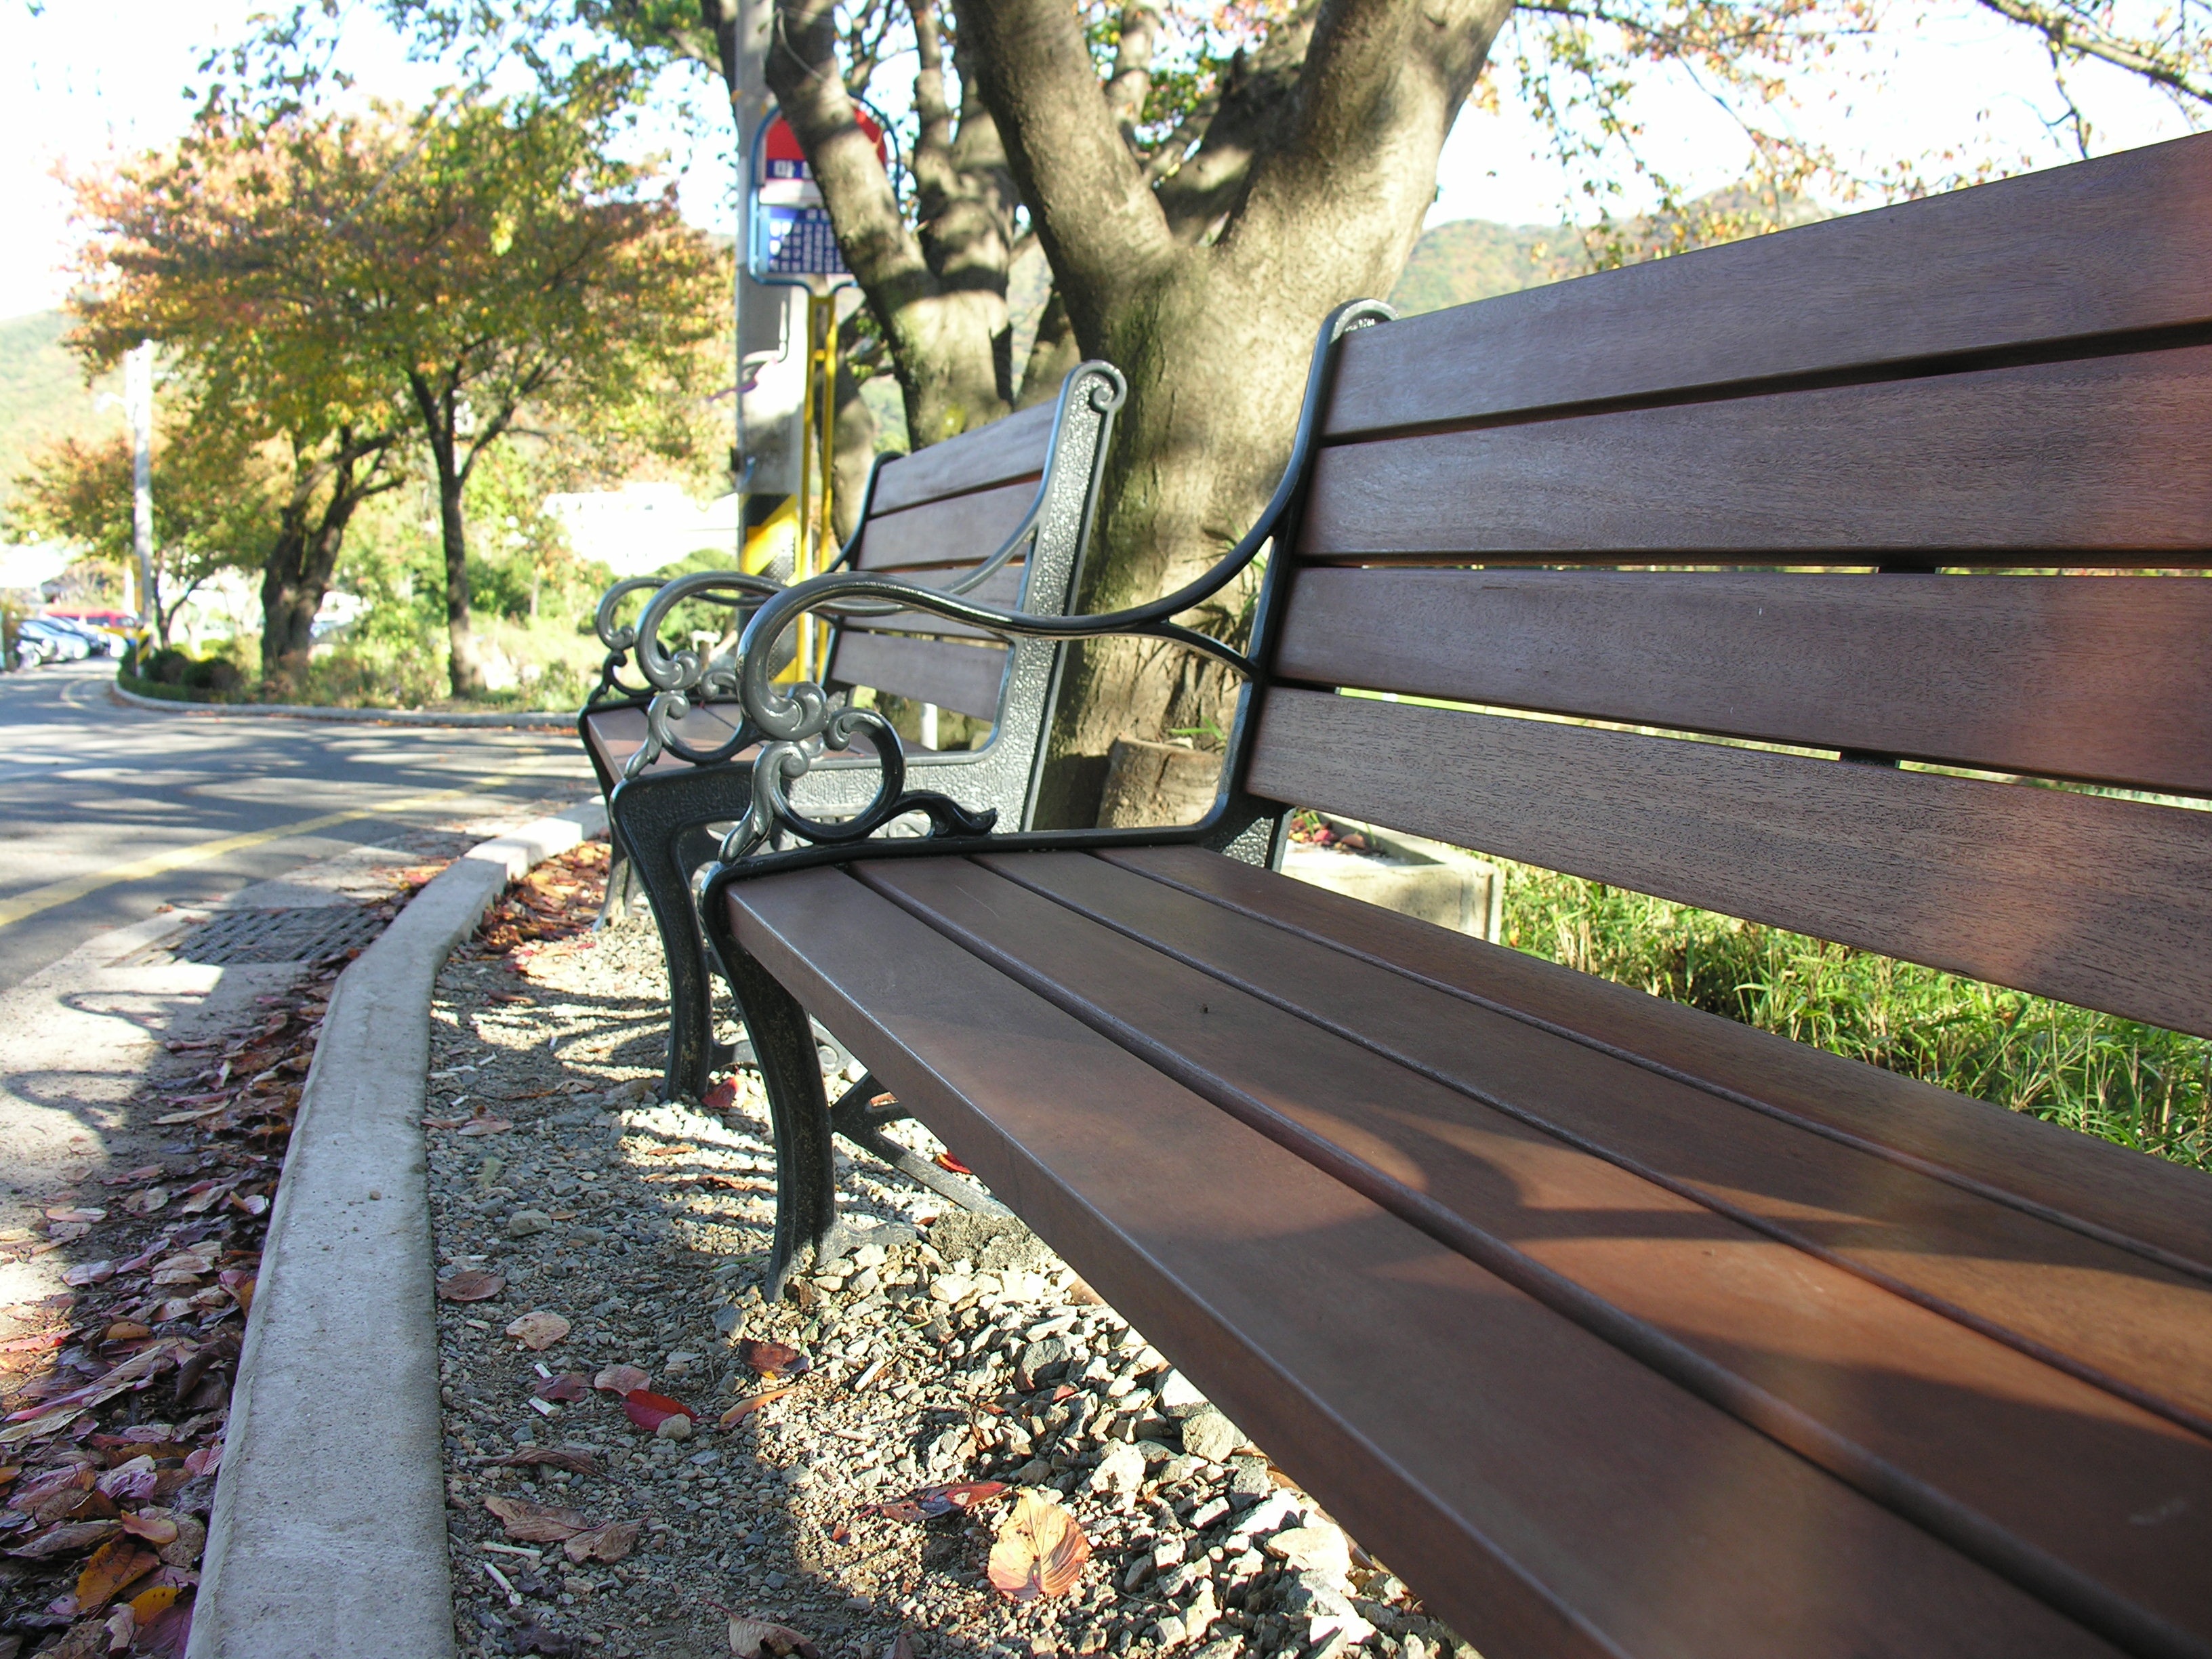
landscape, tree, wood, track, road, street, chair, transport, vehicle, woody plant, outdoor structure, the wait